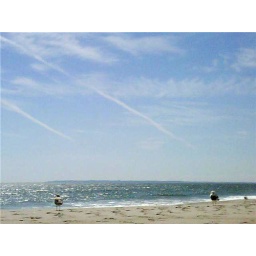
gulls on the beach and streamers in the sky